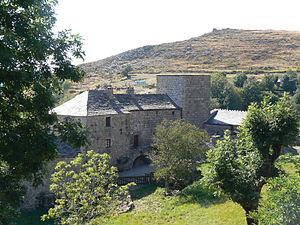
Le château de Grizac, lieu de naissance du pape Urbain V (1310-1370), sur la commune Le Pont-de-Montvert en Lozère
Notes